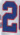
Number: 2